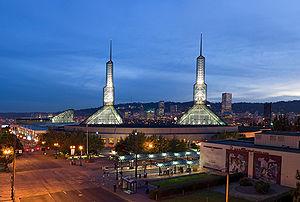
L'Oregon Convention Center est un centre de convention situé à Portland en Oregon aux États-Unis. Avec un total de 93 000 m² d'exposition, le centre de convention fournit une surface accessible pour n'importe quel événement.